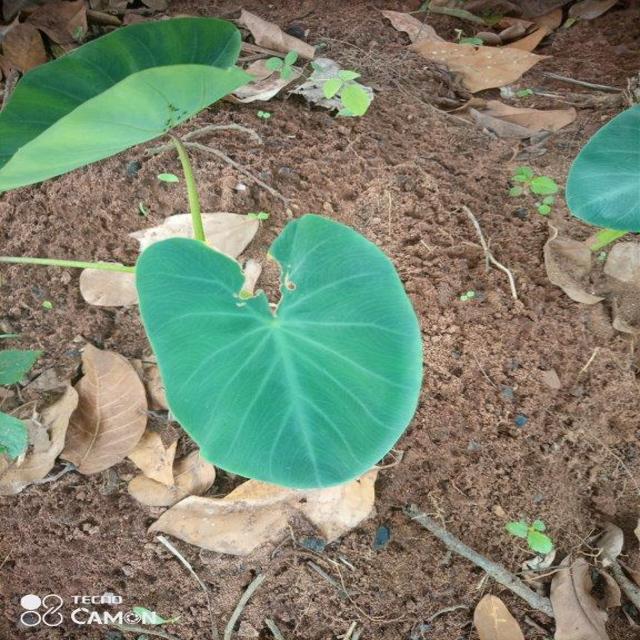
Label: Healthy